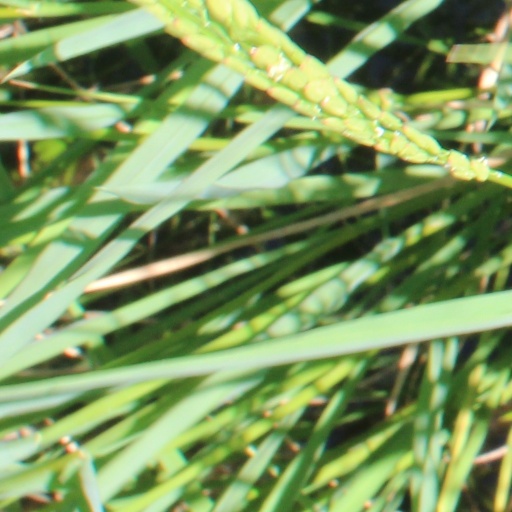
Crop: rice